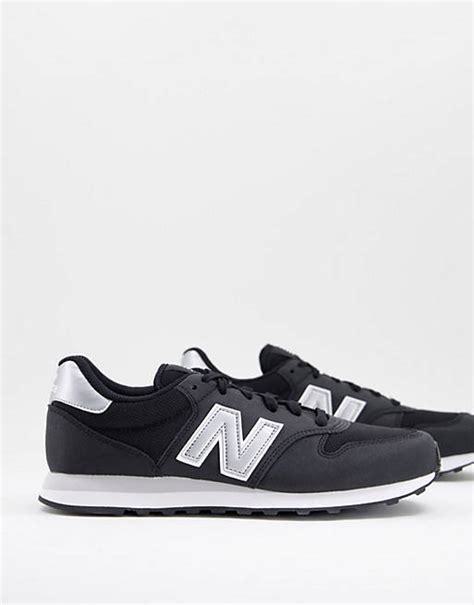
Brand: New
Model: Balance Classics